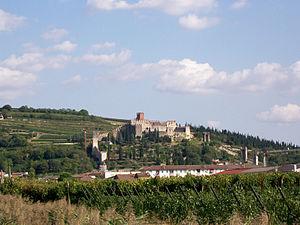
Soave est une commune de la province de Vérone dans la Vénétie en Italie. En 2016, sa population est de 7 146 habitants.